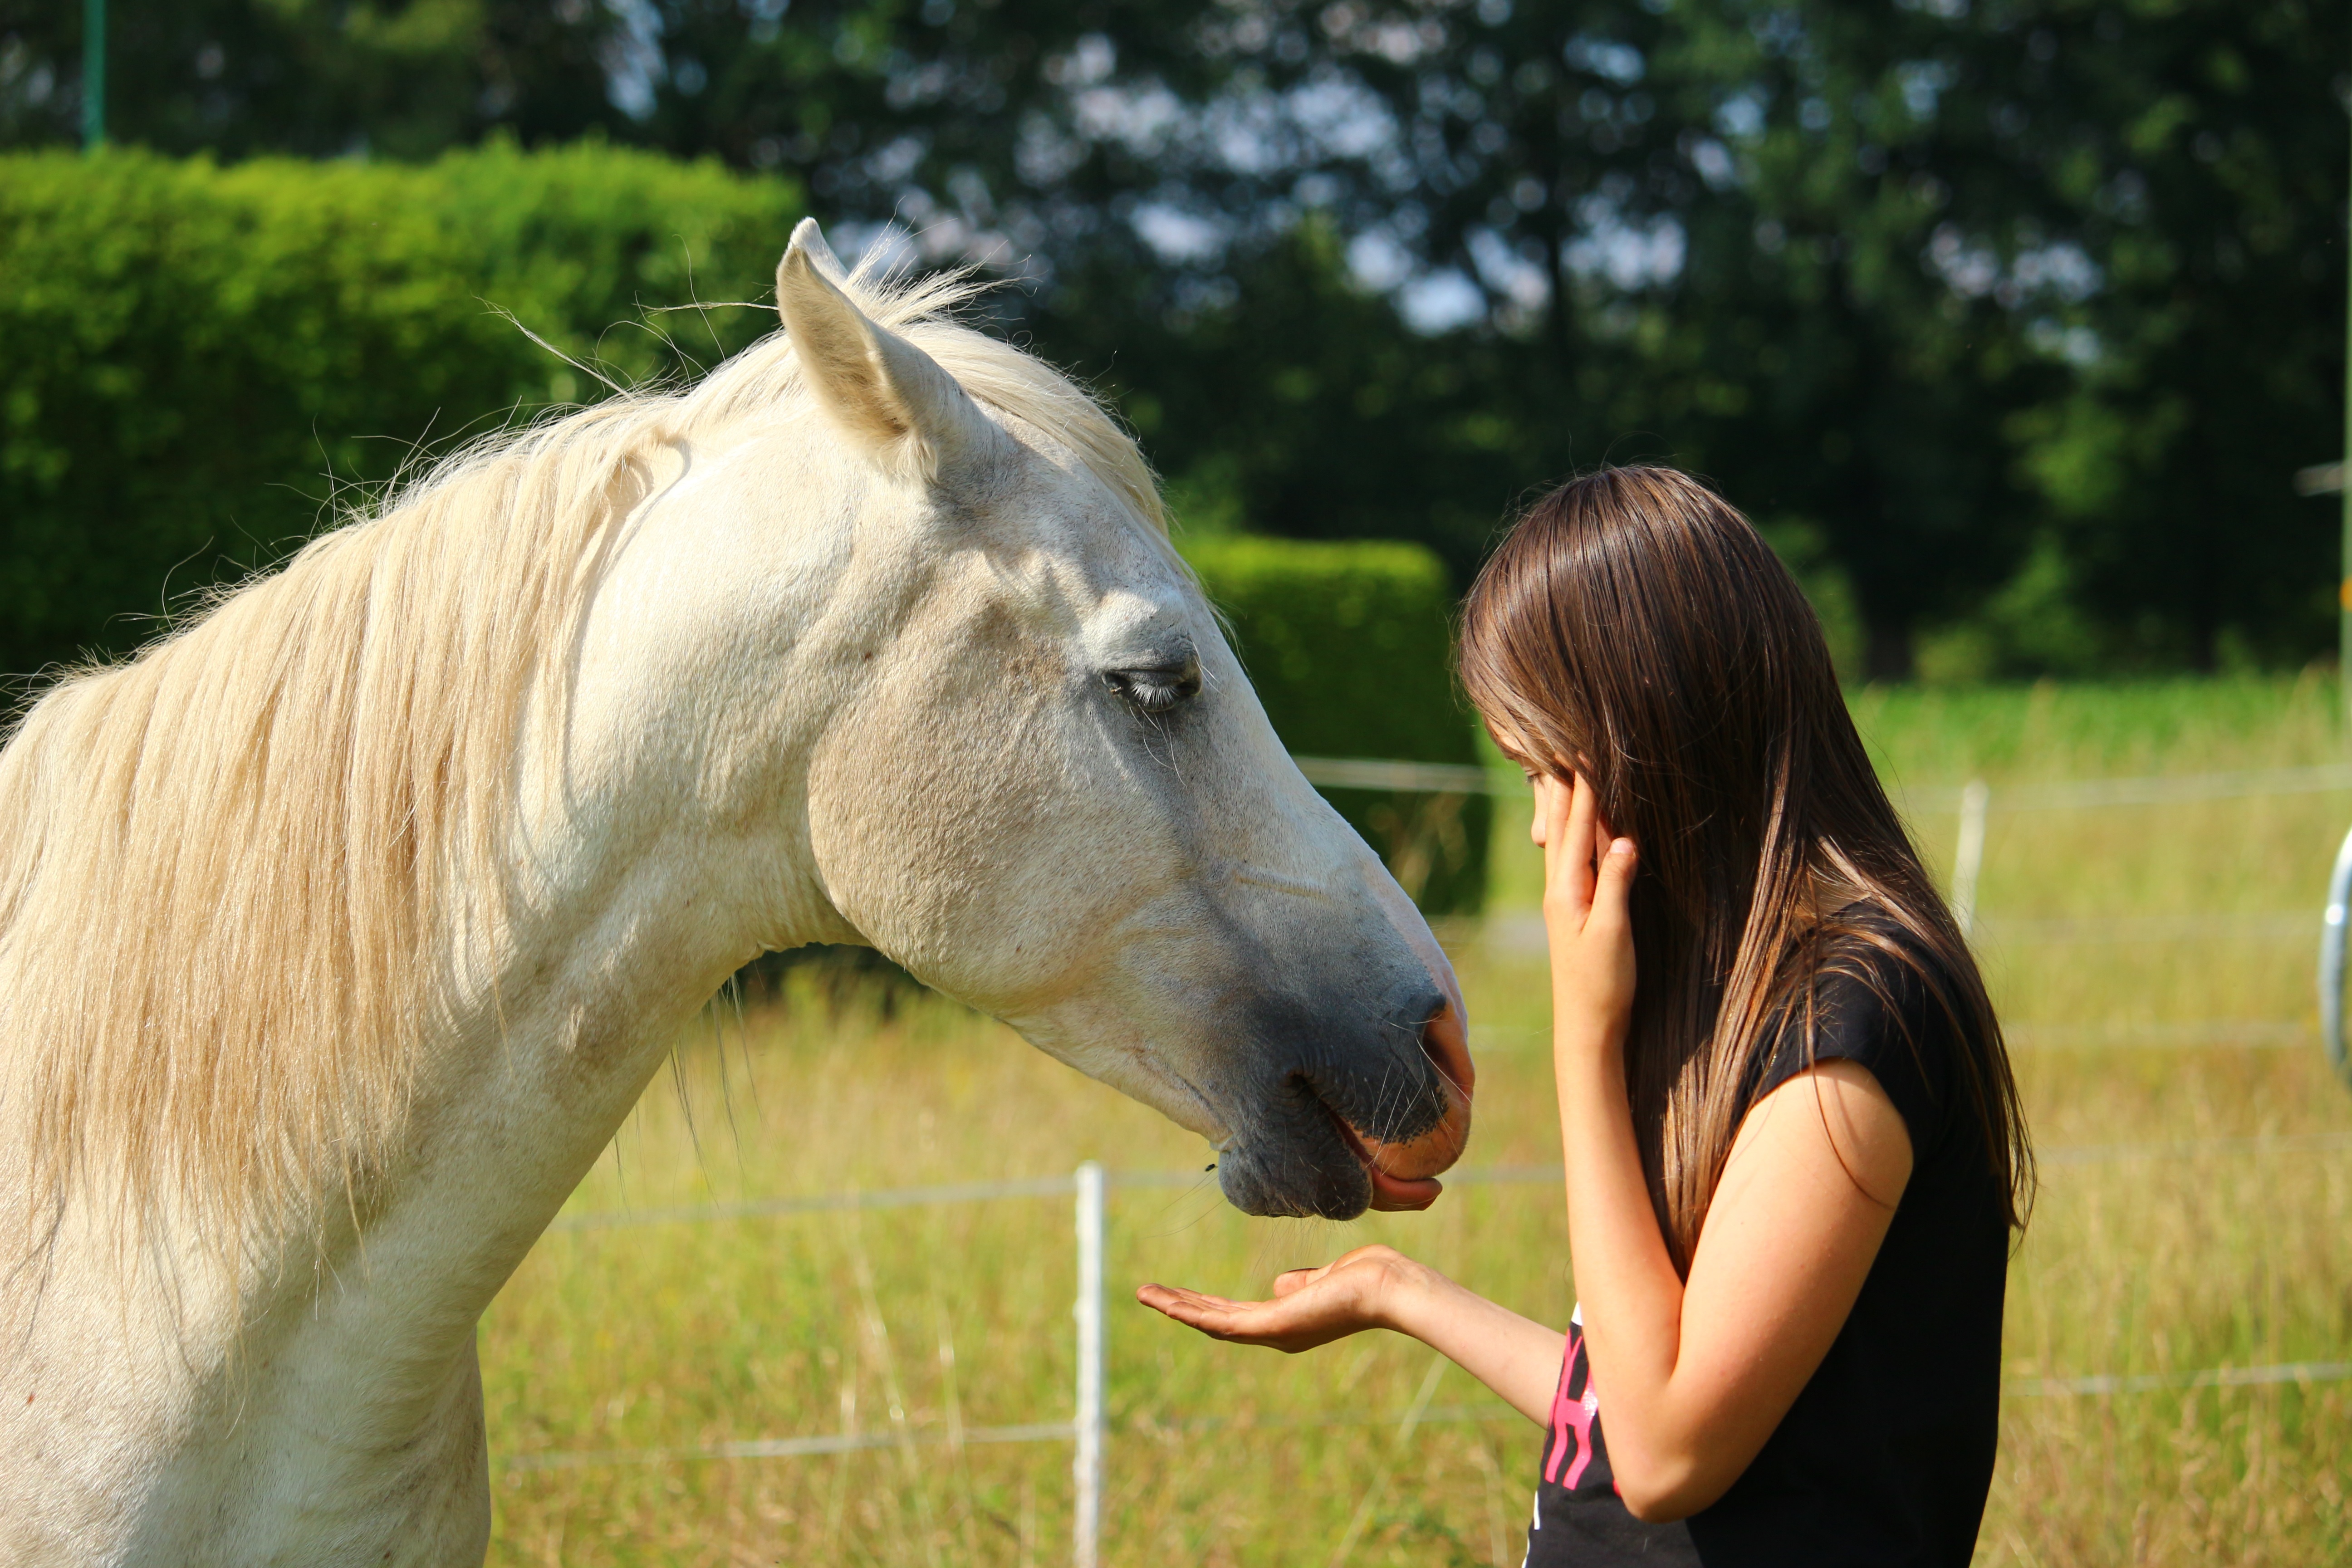
grass, girl, pasture, horse, mammal, stallion, mane, friendship, fauna, mare, mold, horse head, thoroughbred arabian, white horse, stroke, horse like mammal, mustang horse